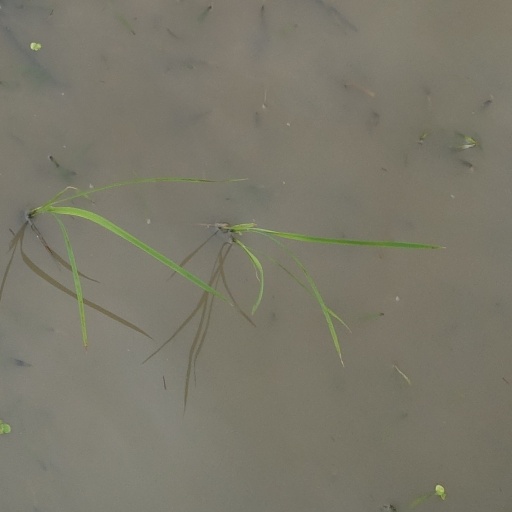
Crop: rice